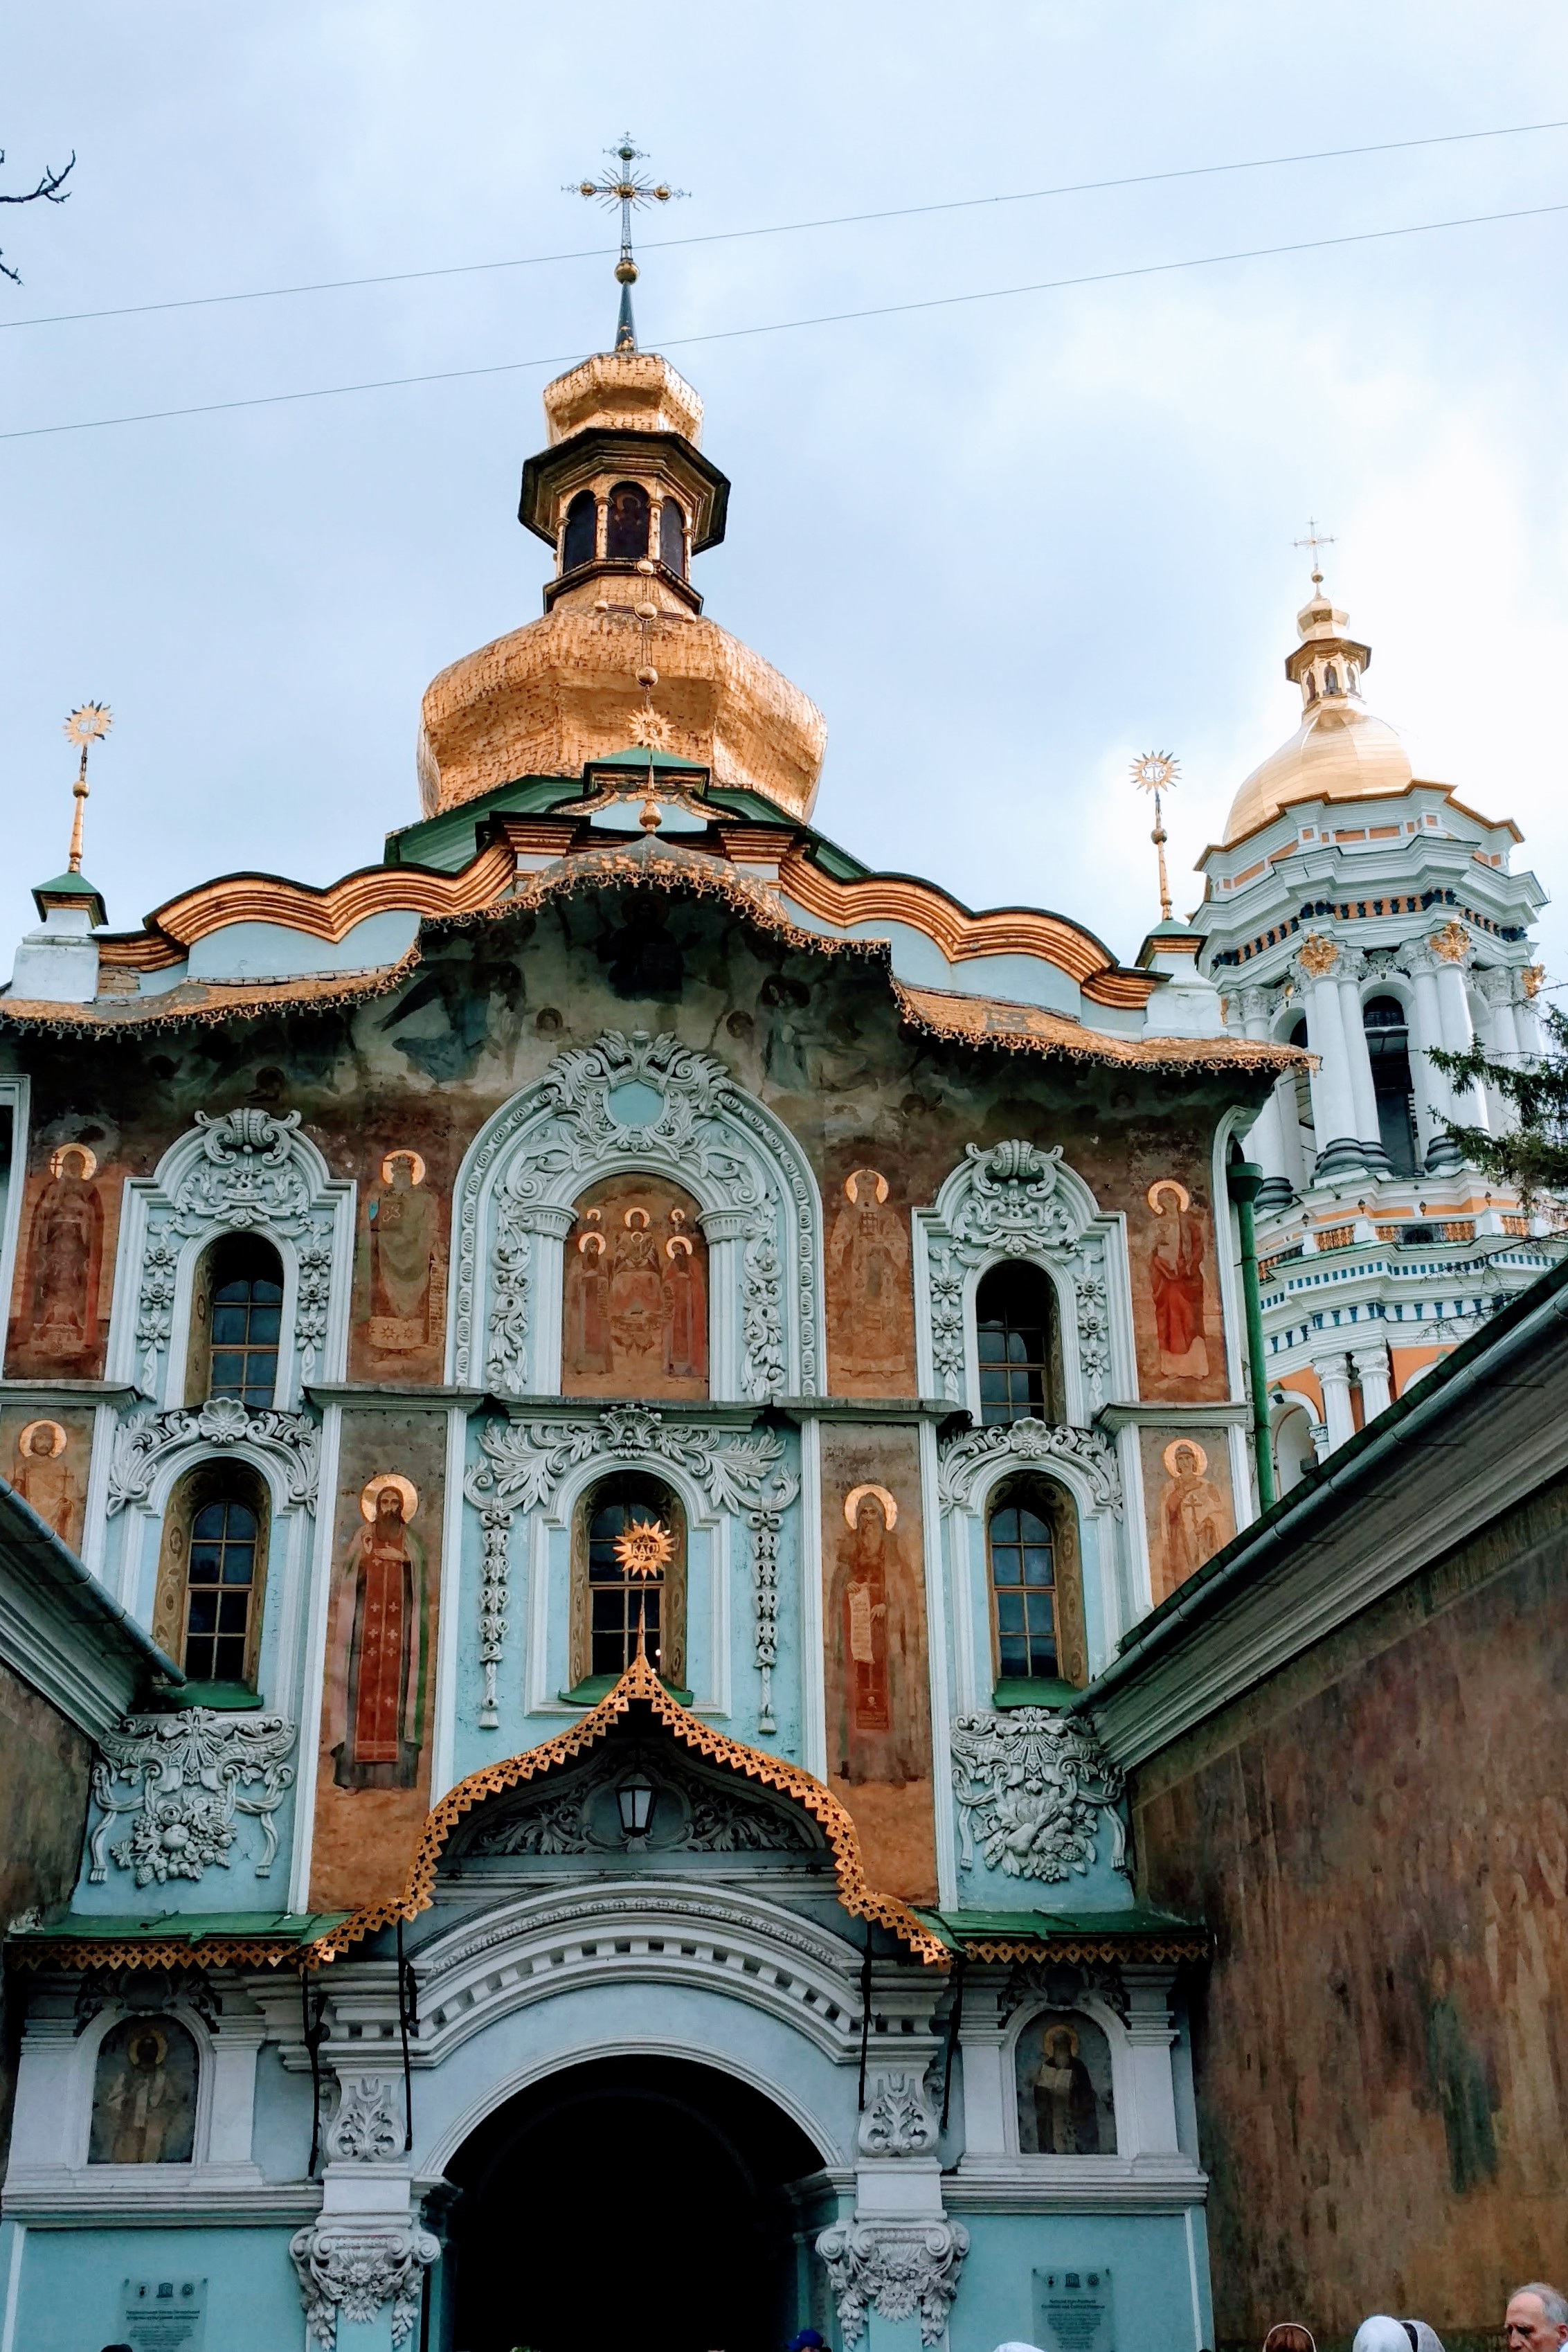
architecture, structure, sky, house, town, building, travel, religion, landmark, facade, church, cathedral, cross, tourism, place of worship, temple, monastery, synagogue, ukraine, christianity, basilica, dome, icons, vera, orthodoxy, golden dome, the orthodox church, ancient history